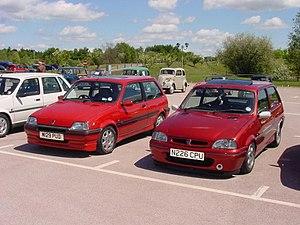
La Rover 100 est une automobile de classe citadine fabriquée par l'ancien constructeur anglais Rover de 1990 à 1998 à Longbridge près de Birmingham. Elle était destinée à succéder l'Austin Metro des années 1980.